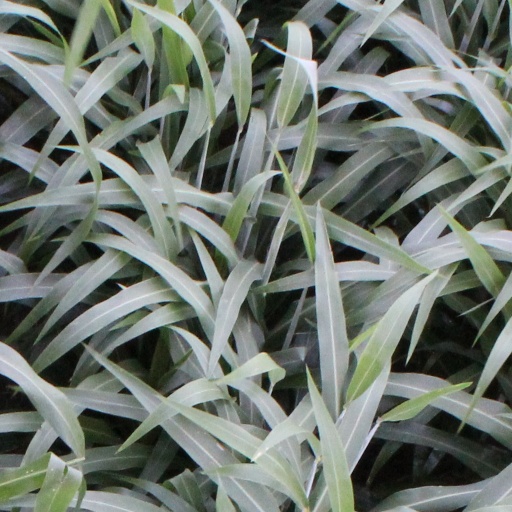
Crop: sorghum